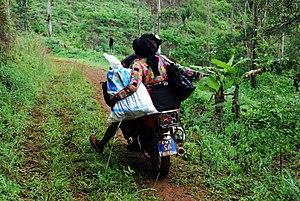
Une moto taxi transportant une cliente dans les routes de village à Bafang au Cameroun.
Bafang est une commune du Cameroun située dans la région de l'Ouest, en pays Bamiléké. C'est le chef-lieu du département du Haut-Nkam.